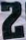
Number: 2